Rob Monster

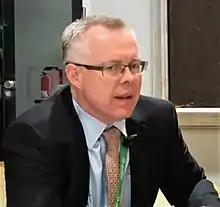
Monster speaks about DigitalTown in 2017

Robert W. Monster (born 1966 or 1967) is a Dutch-American technology executive. He is the founder, former chief executive officer, and former chairman of Epik, a domain registrar and web host known for providing services to websites that host far-right, neo-Nazi, and extremist content.